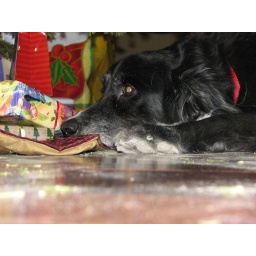
My sister's dog was guarding the presents under the tree and she would growl at anyone who came near.